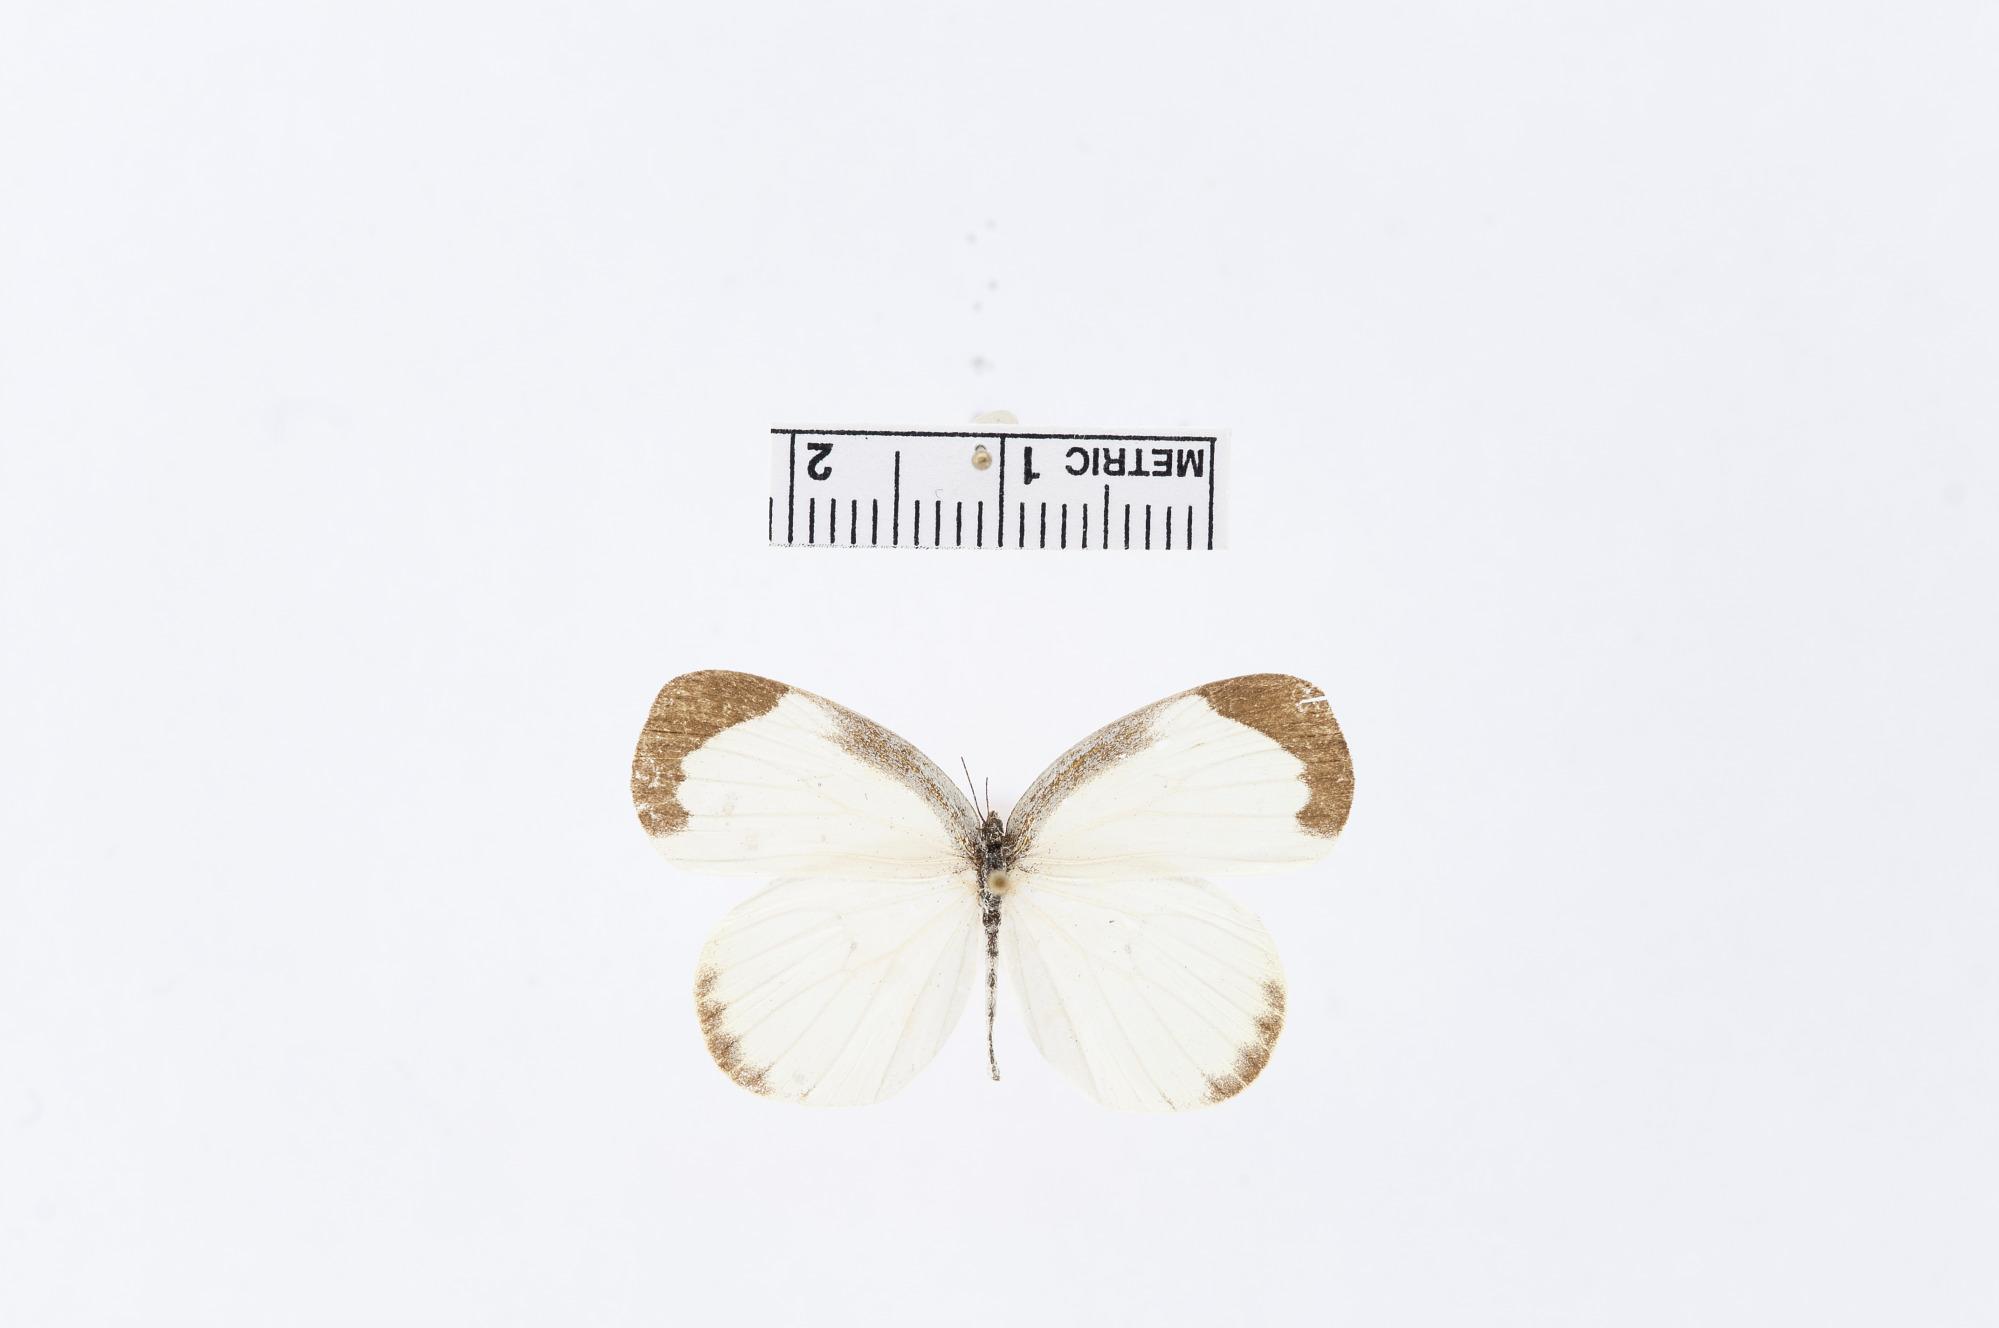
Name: Eurema agave
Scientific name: Eurema agave
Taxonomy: Animalia, Arthropoda, Hexapoda, Insecta, Lepidoptera, Pieridae, Coliadinae